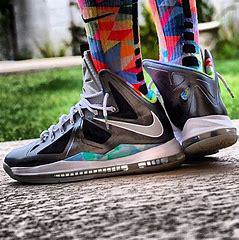
Brand: Nike
Model: Lebron 10